John Hall (minister)

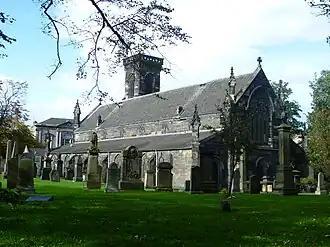
South Leith Parish Church

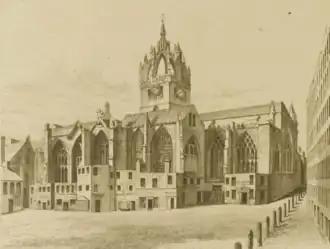
St Giles' in the 17th century

John Hall was born in Kirkcudbright in about 1559, an area with later significant Covenanting associations. His father, Andrew Hall, was a merchant and burgess of the town. John trained for the Ministry of the Church of Scotland and is recorded as being Minister of Colinton, (or "Hailes"), in Edinburgh in 1579. In 1586 he is recorded as being part of a commission to try some people in Lothian suspected of heresy. He was appointed Minister of South Leith Parish Church on 24 October 1596. Two years later, on 7 December 1598, he was appointed Minister of the Second Charge (there were four parishes based in the one Kirk at this time) at St Giles, Edinburgh. In 1600, the King forbade him to preach anywhere in his kingdom, because he had declined to offer prayers of thanksgiving for the Kings safe deliverance for the Gowrie Conspiracy. Apparently, Hall did not fully believe there had been a plot to kill the king. However, when called before the Privy Council on 10 September 1600, he declared himself satisfied that there had been a plot. He was reinstated. He was appointed constant Moderator of the Presbytery in 1606 and was twice a member of the "Court of High Commission", which James used to enforce religious conformity. He later extended this to England, (15 February 1610 and 21 December 1615). He was a member of the General Assembly of the Church of Scotland in 1610.